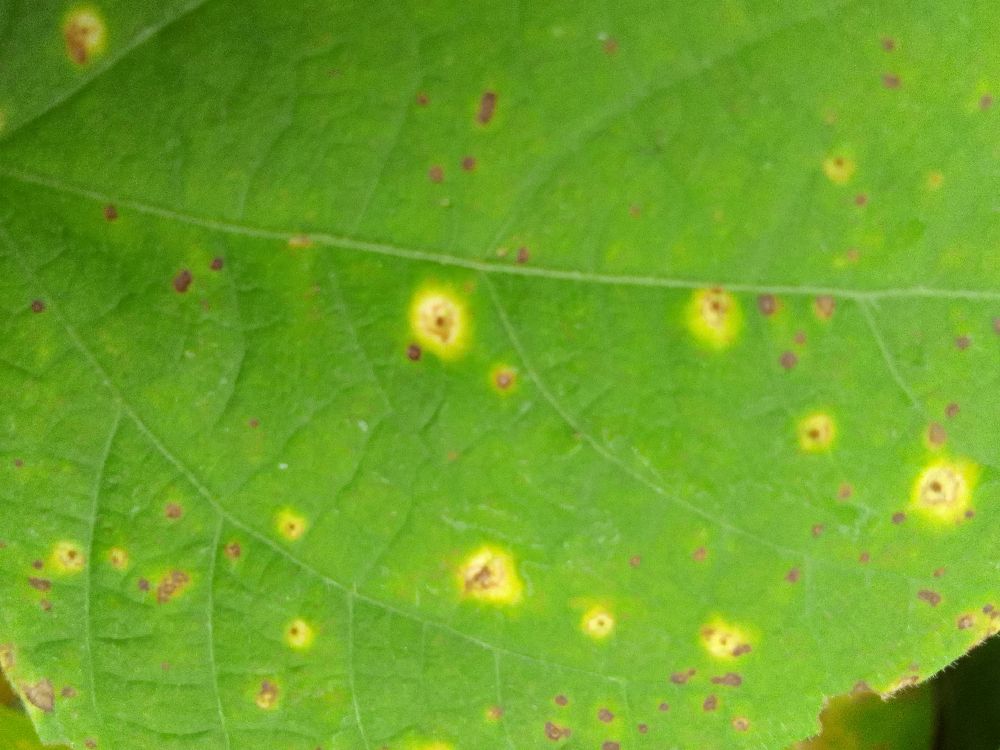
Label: rust